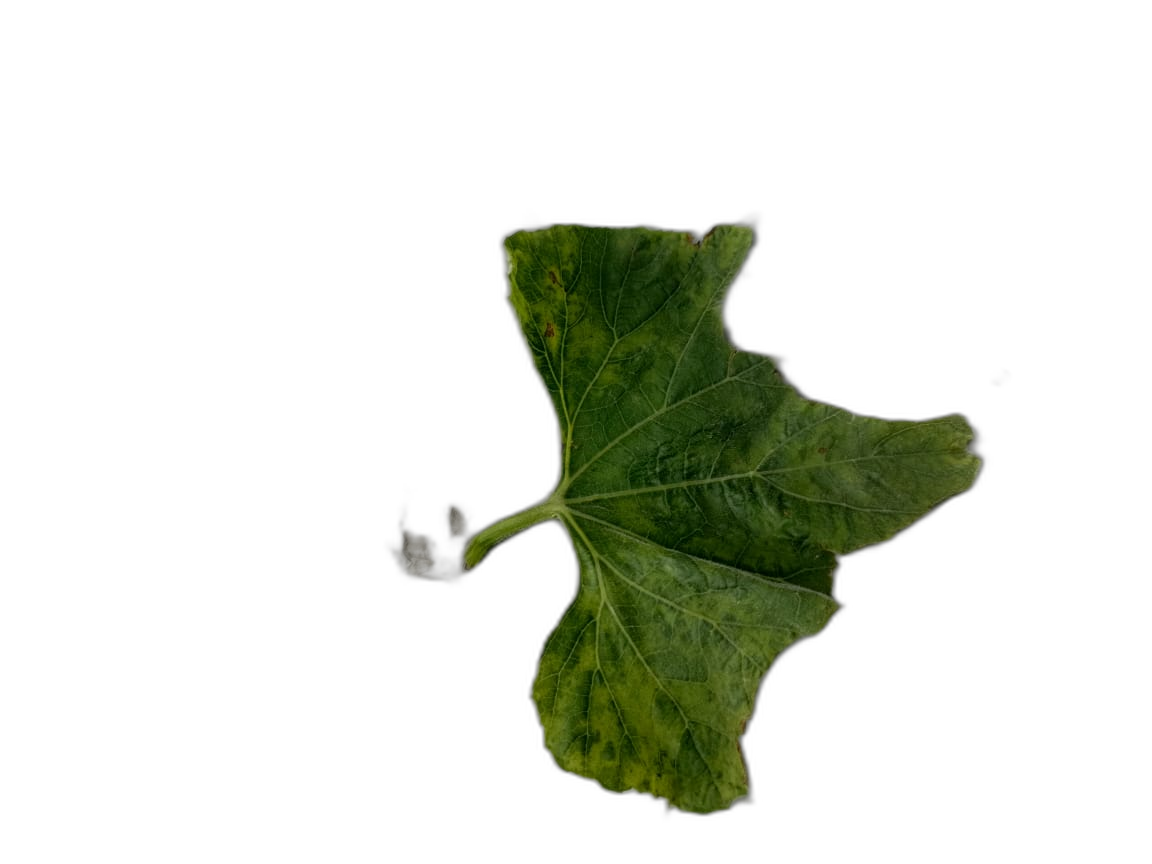
Crop: Bottle Gourd
Label: Mosaic_Virus